Uncle Buddy's Phantom Funhouse

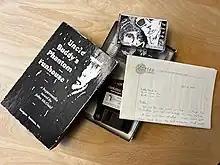
A copy of "Uncle Buddy's Phantom Funhouse" in original physical format.

"Funhouse" is framed as a collection of items that belonged to a person named Art "Uncle Buddy" Newkirk, which have been turned over to the reader by a team of lawyers following their untimely demise. The plot is nonlinear and dependent on the order in which a player navigates the in game links and physical media. Uncle Buddy is a college prankster, rock musician, literary critic and rebel.